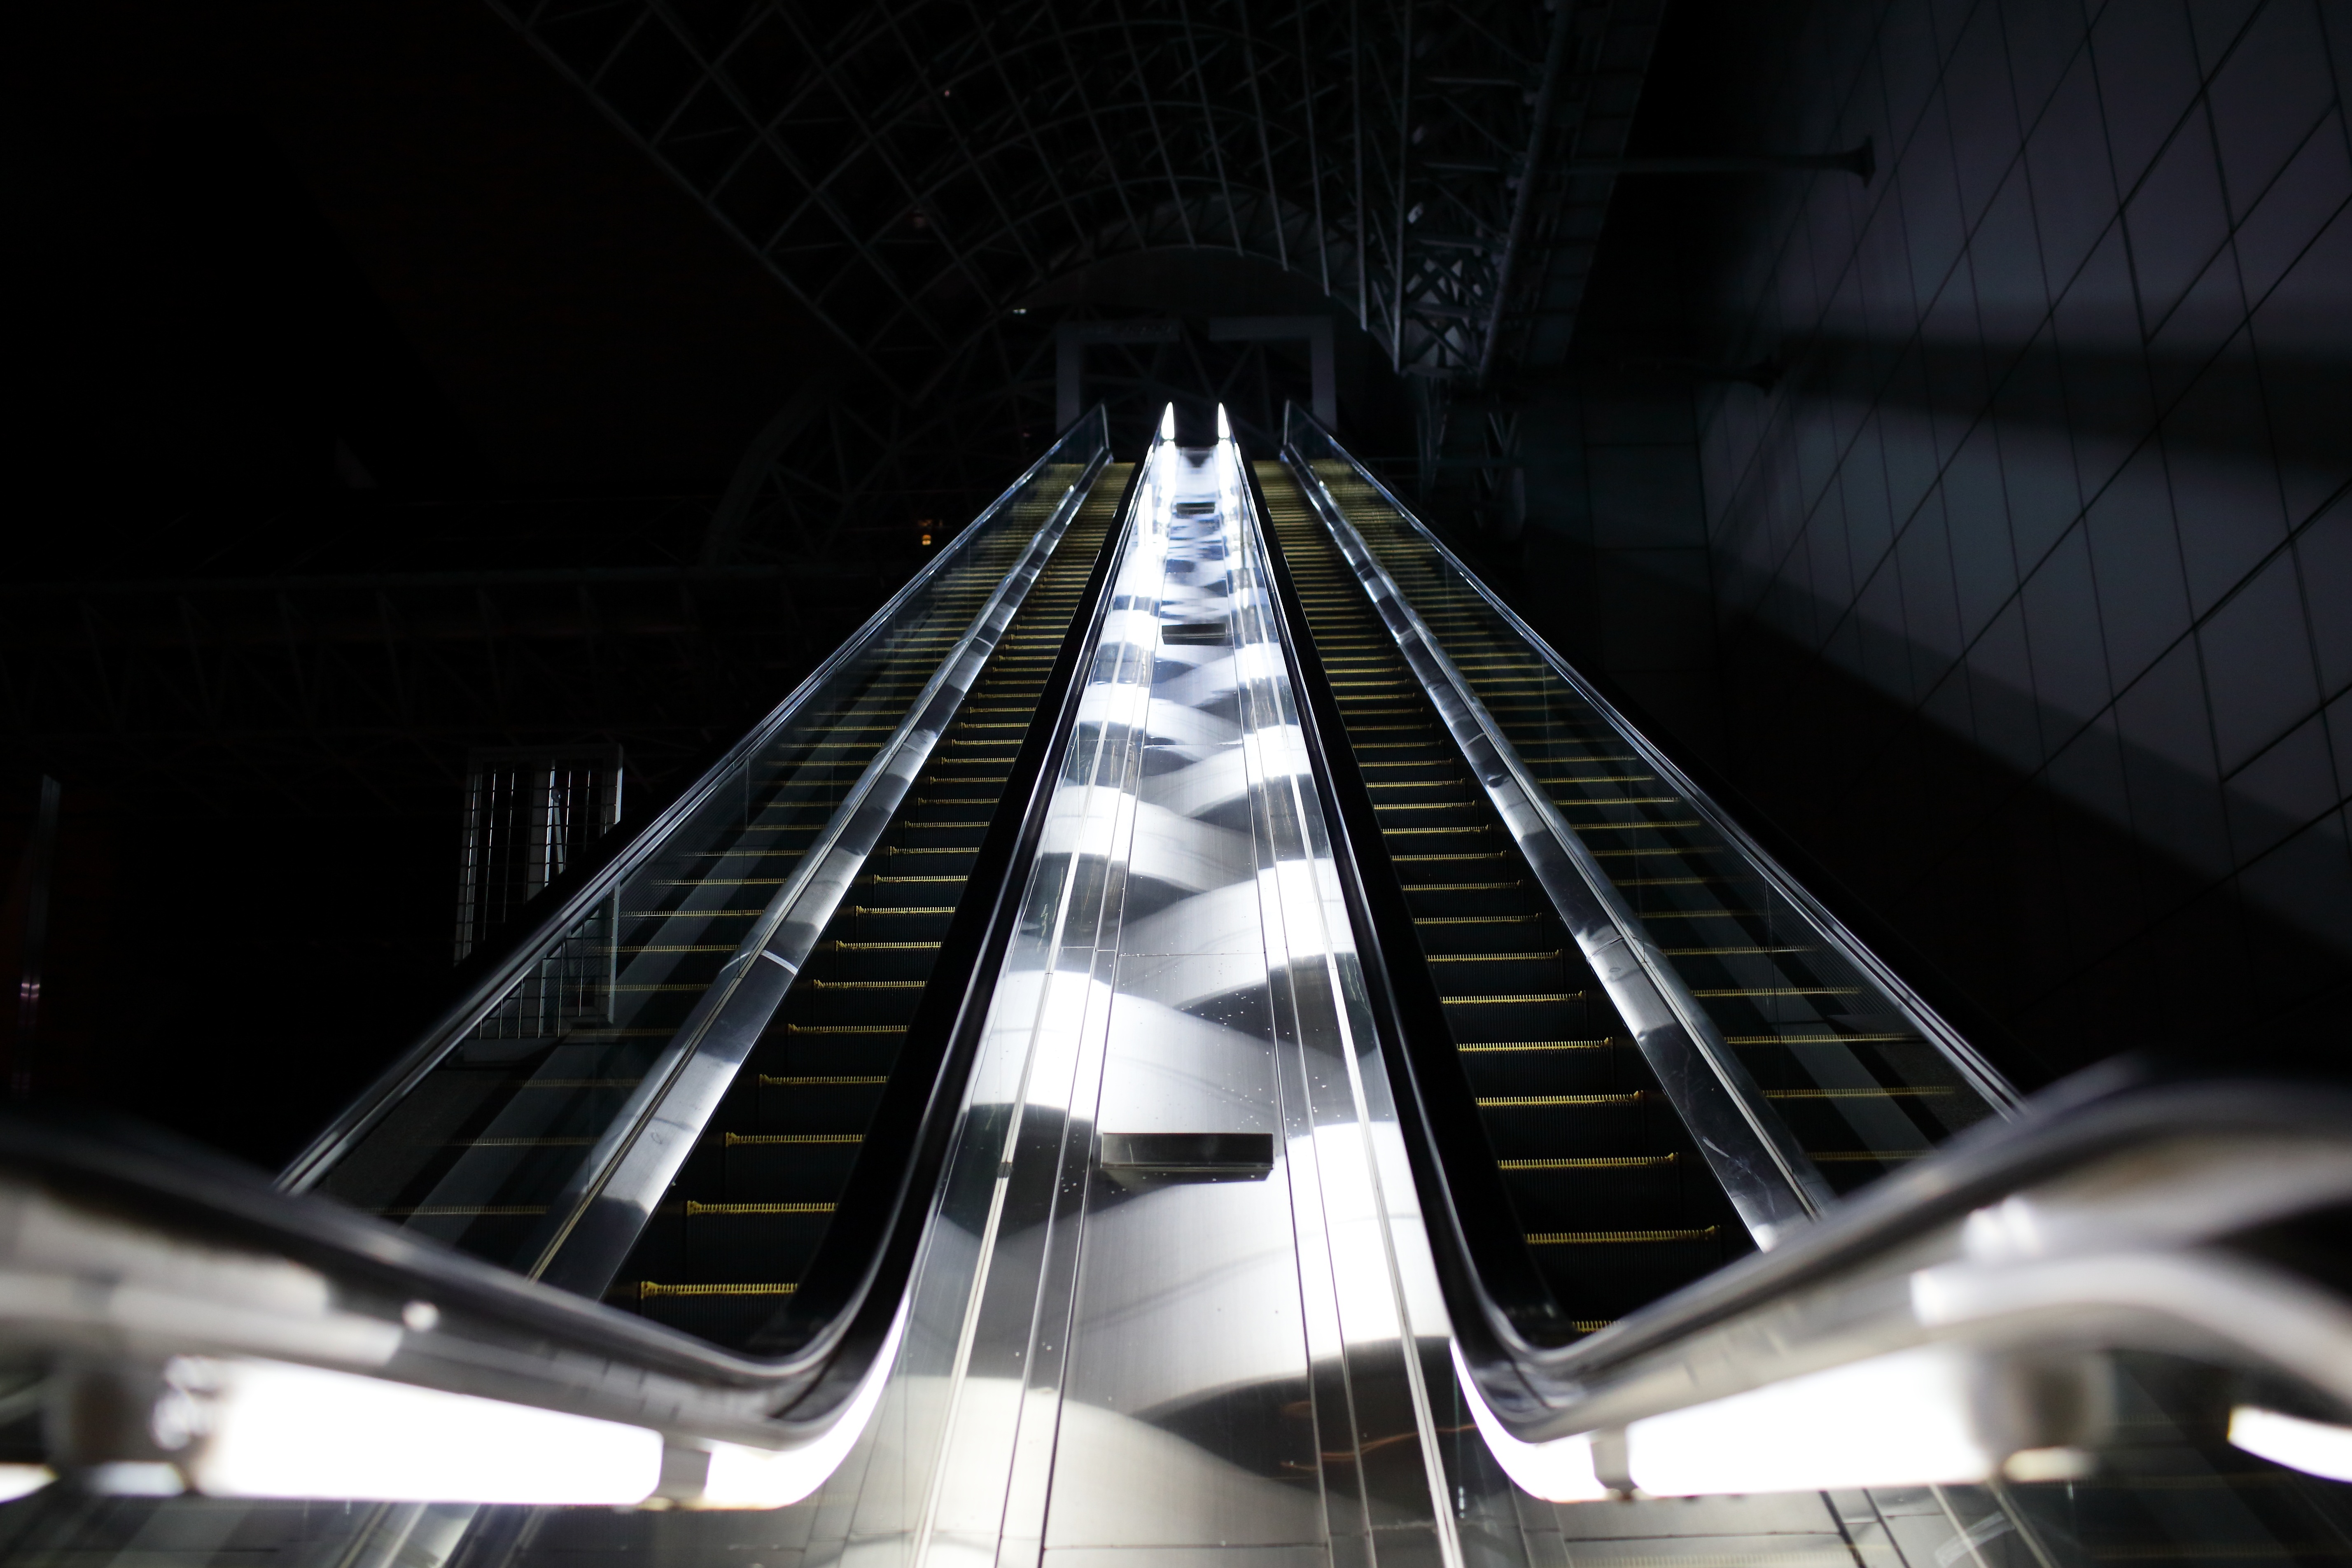
light, night, escalator, underground, darkness, japan, public transport, infrastructure, symmetry, elevator